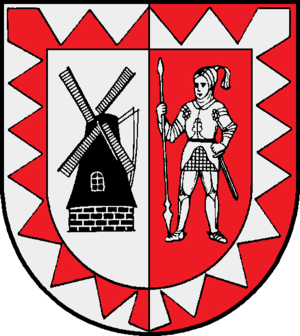
Barmstedt est une ville de l'arrondissement de Pinneberg appartenant au Land du Schleswig-Holstein, en Allemagne.